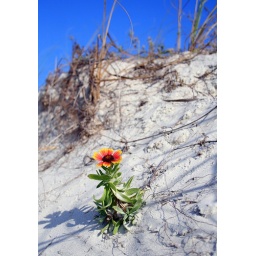
flower growing in a sand dune - Florida